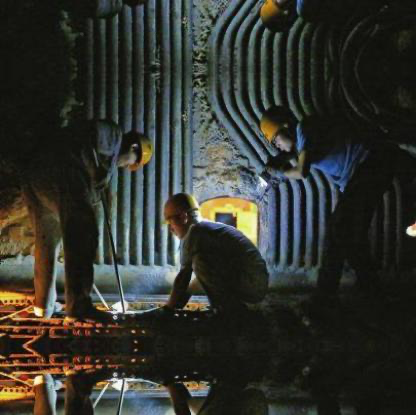
Objects in the image:
label: helmet
label: helmet
label: helmet
label: helmet
label: helmet